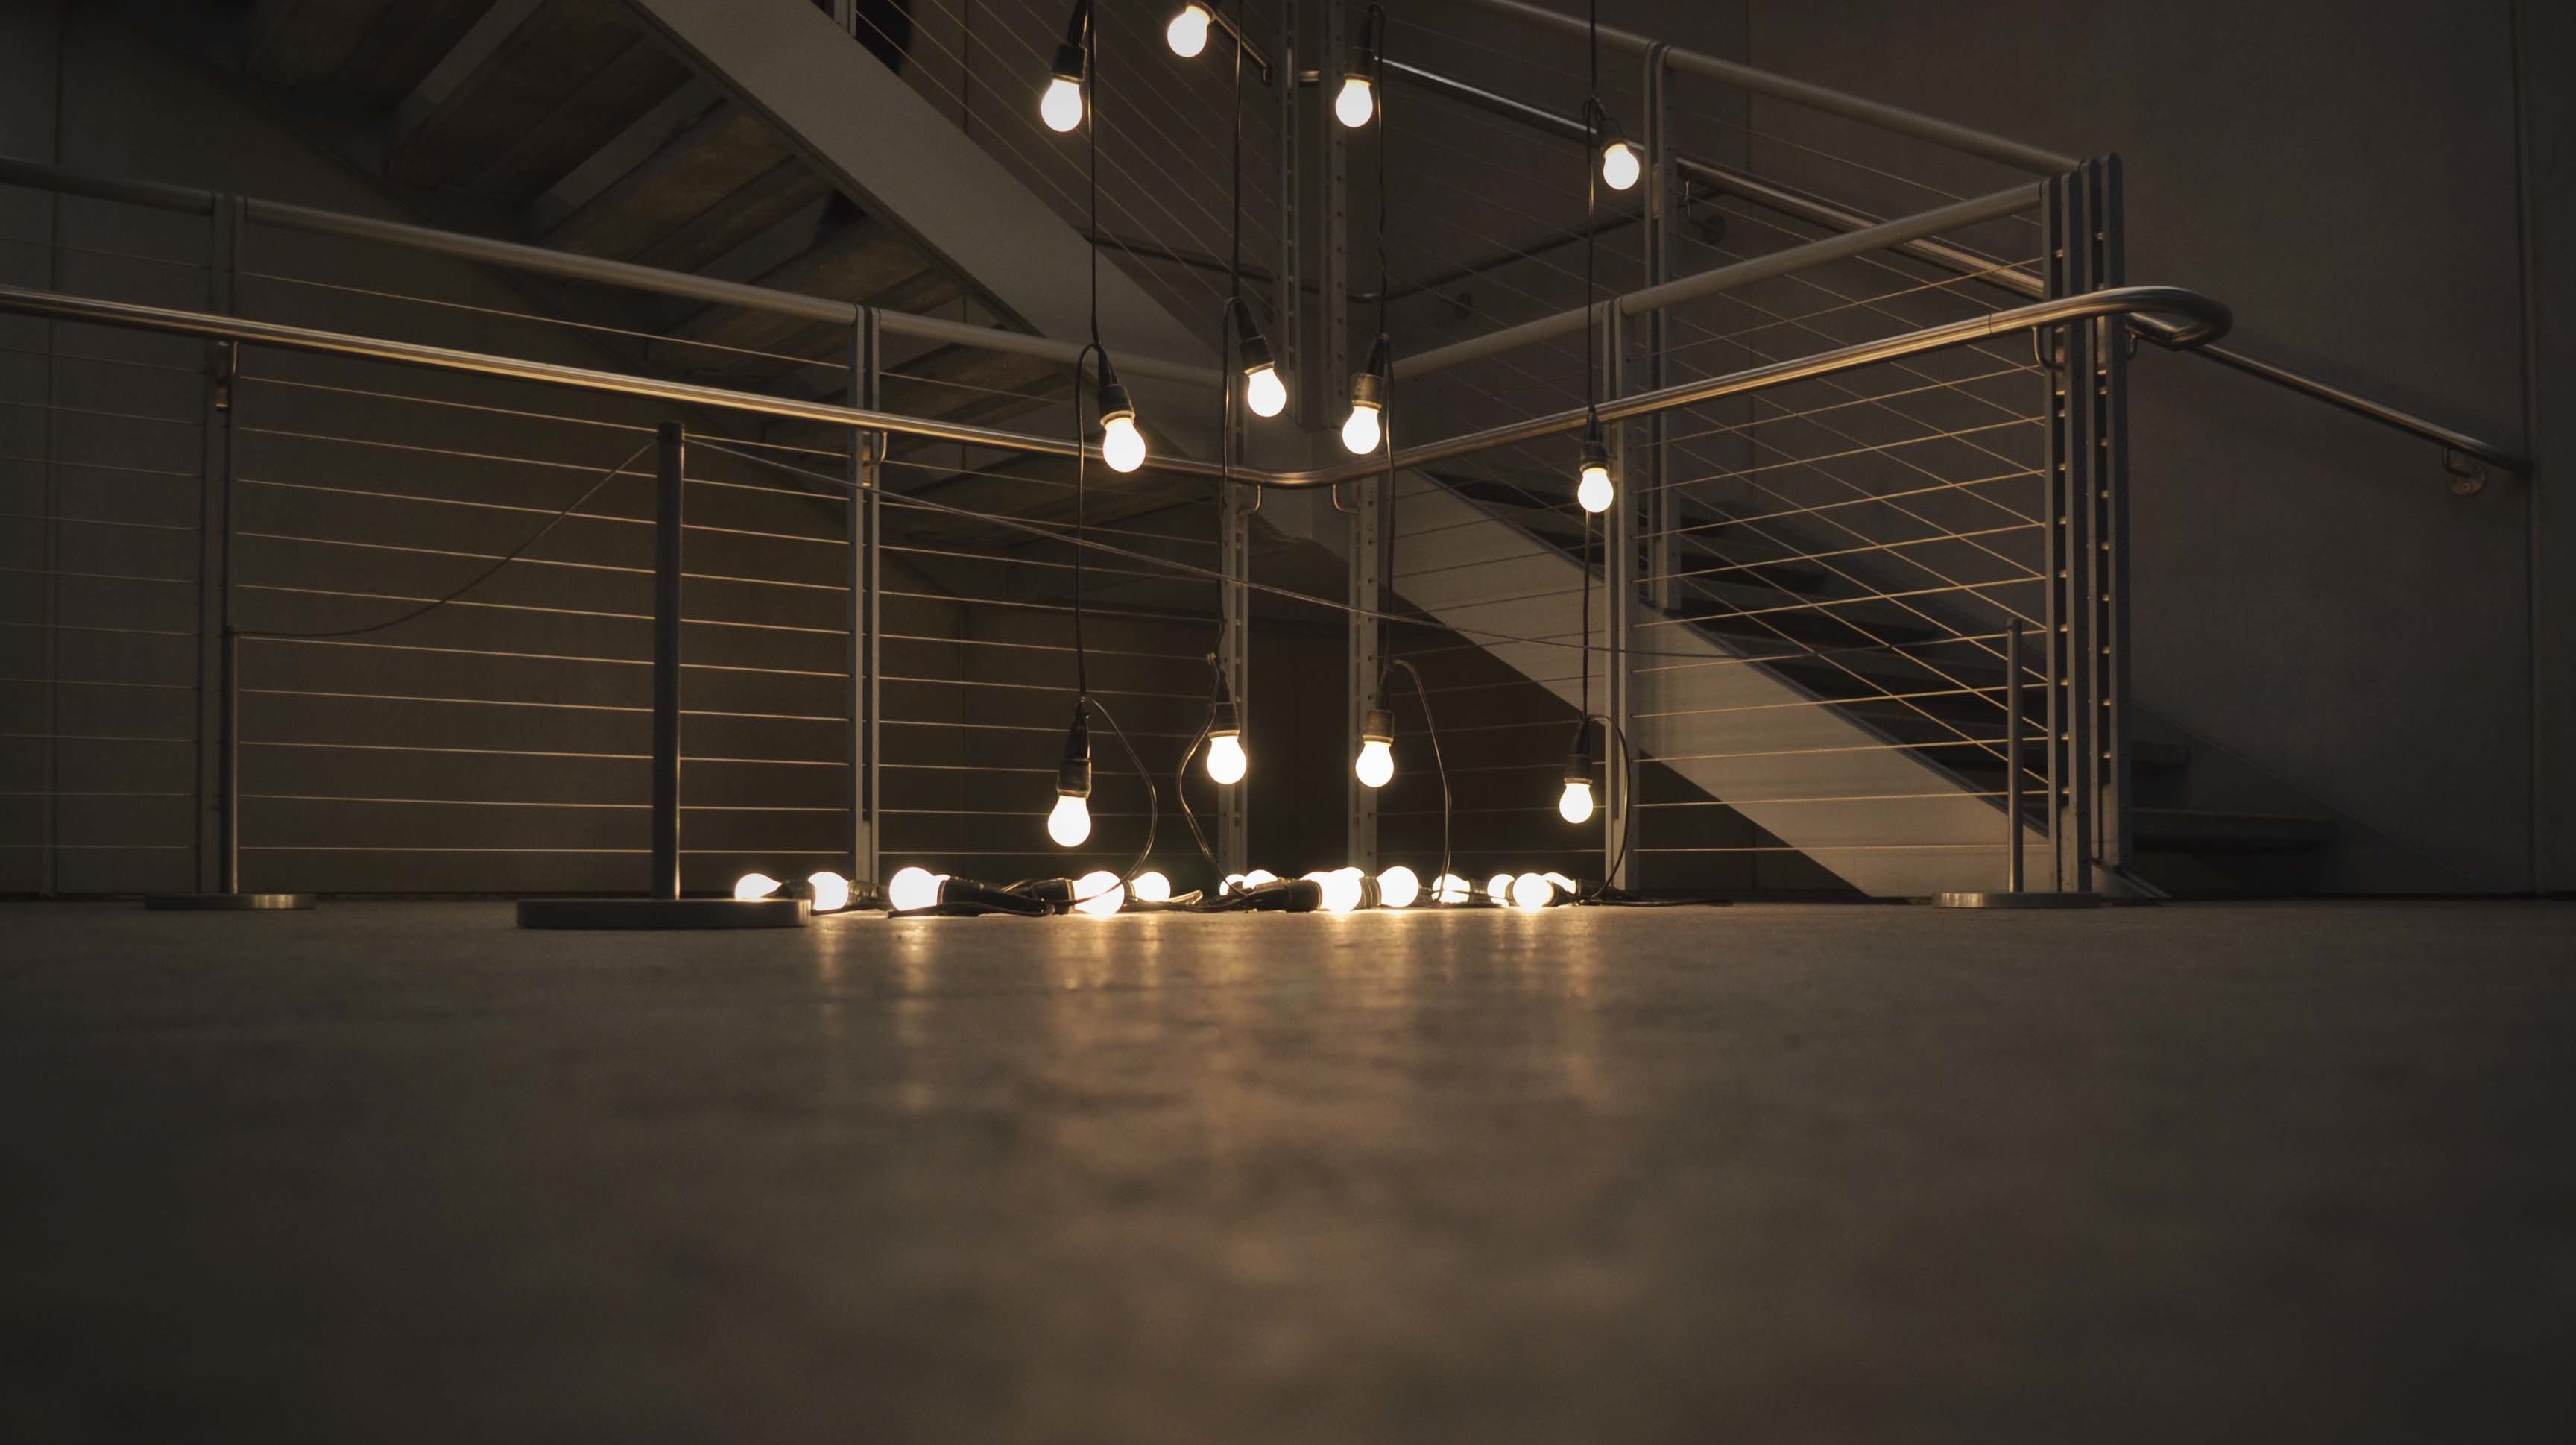
light, wood, night, floor, window, ceiling, hall, darkness, light bulb, lighting, modern, symmetry